Spilsby

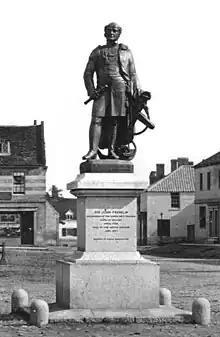
Statue of the explorer Sir John Franklin in Spilsby market place

Bolingbroke's original walls, also constructed of Spilsby greenstone, were in an irregular hexagon, with round towers on five of the corners. The gatehouse consists of two towers built about 3 yards apart. Leading to a portcullis further inside was a drawbridge that spanned the moat. The moat encircled an area about 87 yards in diameter. The six walls were 6½ feet wide and varied in length from 16 to long. There was a small priest door in the rear wall just above the moat water line. The castle garrison was supported and supplied by an important market village outside the castle walls. It included several small farms, a friary and salmon lakes, two mills, and the chantry church of St. Peter & St. Paul.